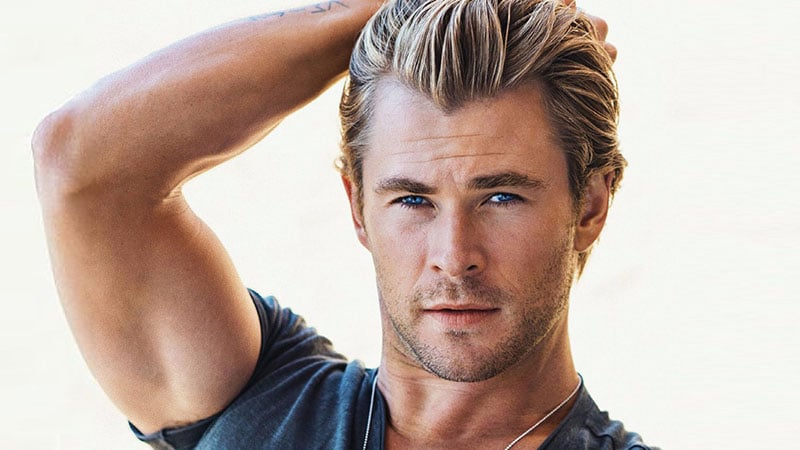
Gender: men